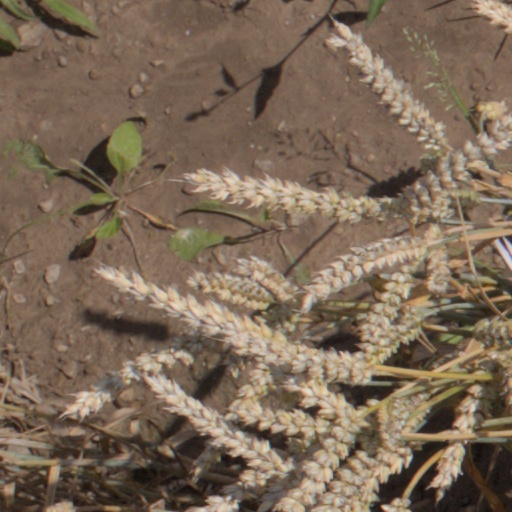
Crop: wheat